The Country Wife

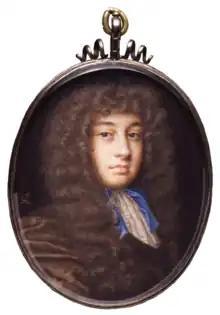
William Wycherley in 1675

After the 18-year Puritan stage ban was lifted at the Restoration of the monarchy in 1660, the theatrical life of London recreated itself quickly and abundantly. During the reign of Charles II (1660–1685), playwrights such as John Dryden, George Etherege, Aphra Behn, and William Wycherley wrote comedies that triumphantly reassert aristocratic dominance and prestige after the years of middle class power during Oliver Cromwell's Commonwealth. Reflecting the atmosphere of the Court, these plays celebrate a lifestyle of sensual intrigue and conquest, especially conquest that served to humiliate the husbands of the London middle classes and to avenge, in the sensual arena, the marginalisation and exile suffered by royalists under Cromwell. Charles' personal interest in the stage nourished Restoration drama, and his most favoured courtiers were poets, playwrights, and men of wit, such as John Wilmot, Earl of Rochester, Charles Sackville, Earl of Dorset, and William Wycherley. Wycherley had no title or wealth, but had by 1675 already recommended himself by two well-received comedies and had been admitted to the inner circle, sharing the conversation and sometimes the mistresses of Charles, who "was extremely fond of him upon account of his wit". In 1675, at age 35, he created a sensation with "The Country Wife", greeted as the bawdiest and wittiest play yet seen on the English stage.